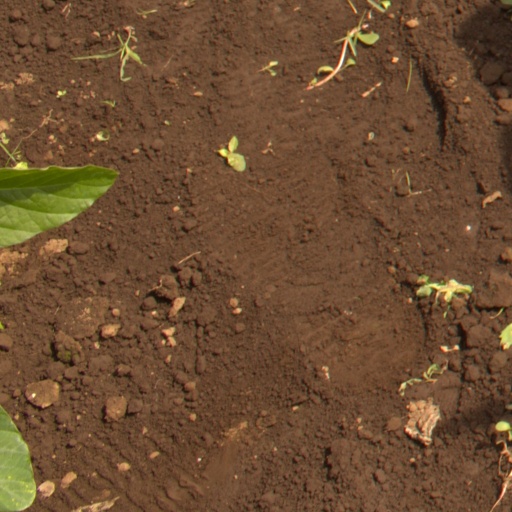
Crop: soybean